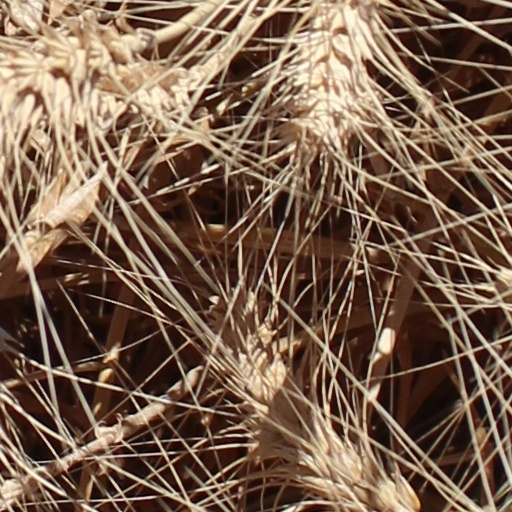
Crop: wheat